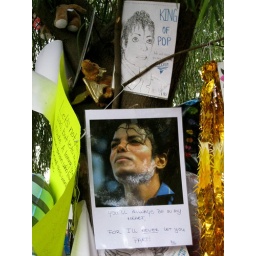
The memorial wall outside Michael Jackson's family home in Encino...